Alfred Gomolka

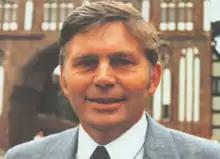
Gomolka in 1990

Alfred Gomolka (21 July 1942 – 24 March 2020) was a German politician and member of the European Parliament for Mecklenburg-Vorpommern. He also served as the minister president of Mecklenburg-Vorpommern.